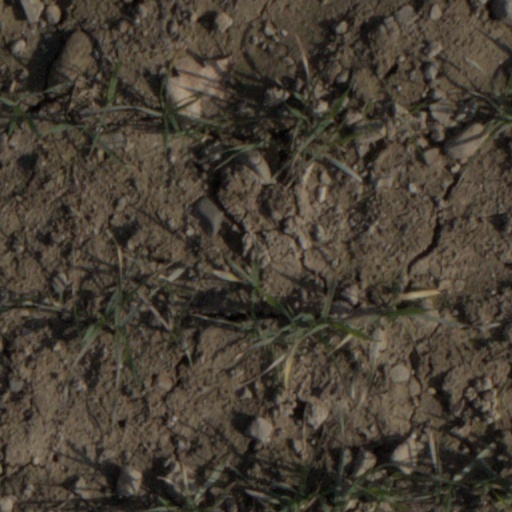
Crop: wheat